Behavioral modernity

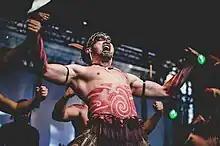
A Māori man performing haka, a ceremonial dance. He is displaying several hallmarks of behavioral modernity including the use of jewelry, application of body paint, music and dance, and symbolic behavior.

To classify what should be included in modern human behavior, it is necessary to define behaviors that are universal among living human groups. Some examples of these human universals are abstract thought, planning, trade, cooperative labor, body decoration, and the control and use of fire. Along with these traits, humans possess much reliance on social learning. This cumulative cultural change or cultural "ratchet" separates human culture from social learning in animals. In addition, a reliance on social learning may be responsible in part for humans' rapid adaptation to many environments outside of Africa. Since cultural universals are found in all cultures, including isolated indigenous groups, these traits must have evolved or have been invented in Africa prior to the exodus.